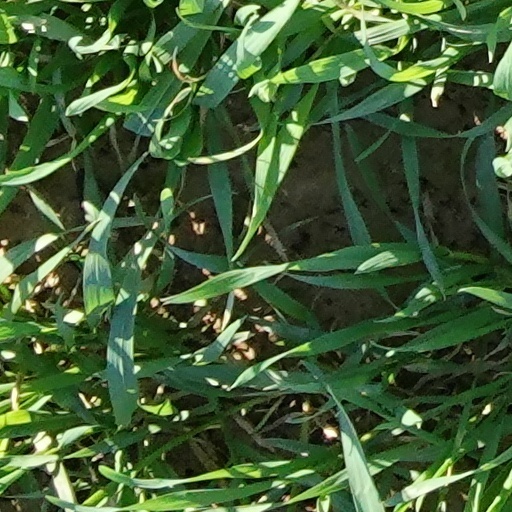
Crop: wheat